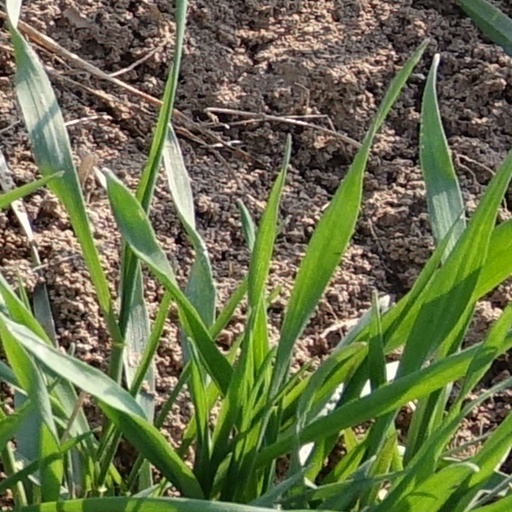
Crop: wheat